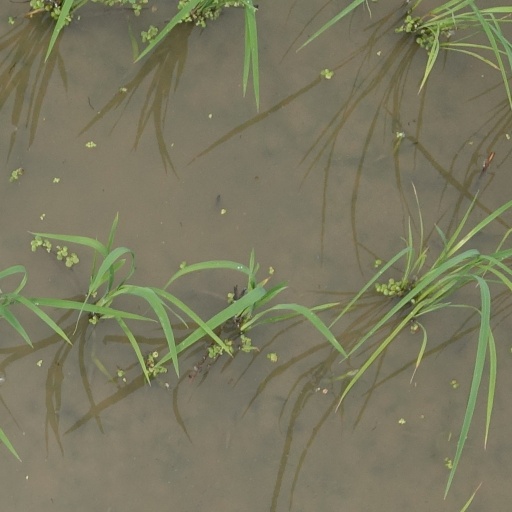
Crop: rice